Miguel Hernández Urbán

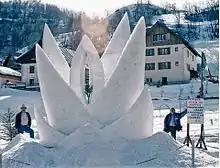
Hernández Urbán with Abel Ramírez Águilar and snow sculpture in France

Hernández Urbán was born in Tultepec, State of Mexico, a formerly rural town, now part of the Greater Mexico City area. His interest in the arts appeared in early childhood, actively participating in musical and artistic events in his hometown and having a particular interest in classical music.